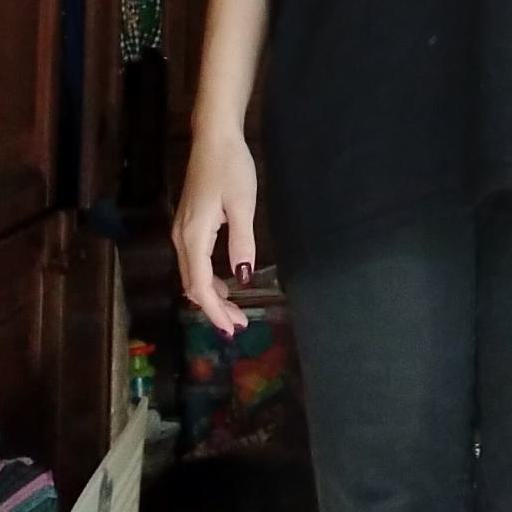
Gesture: no_gesture